Conyngham, Pennsylvania

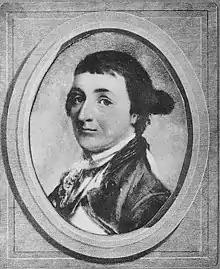
Gustavus Conyngham

The first settler of Conyngham was George Drum (in the late 1700s) who served in the American Revolution and was elected justice of the peace in 1811. George Drum was an entrepreneurial businessman and was a large landowner who also owned the Drums Hotel, a shoe shop, tavern, and the Drums Post Office. He and his family developed the adjacent village of Drums, of which the village is named after the family, along with helping the development of Conyngham. Drums is a sister village to Conyngham. The George Drum residence remains standing in impeccable condition on Conyngham's Main Street.